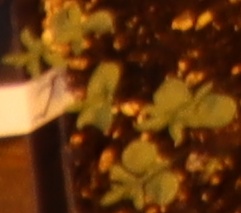
Label: Flax